Atlantic Bank and Trust Company Building

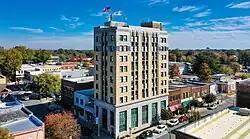

Atlantic Bank and Trust Company Building, also known as the North Carolina National Bank Building, is a historic bank building located in Burlington, Alamance County, North Carolina. It was designed by architect Charles C. Hartmann and built in 1928–1929. It is a nine-story, steel-framed midrise in the Art Deco style. It features rich granite ornamentation at the bottom and top pairs of stories.